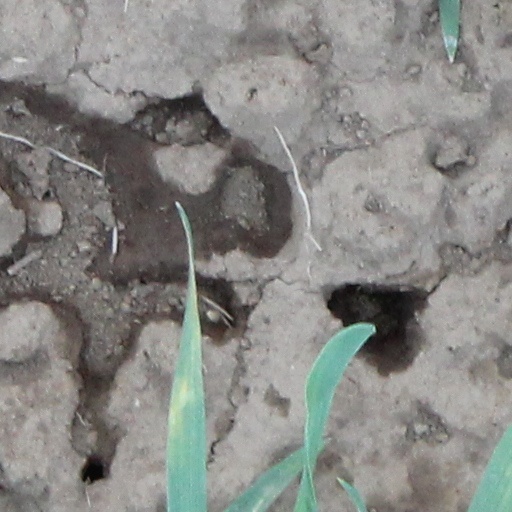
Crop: wheat